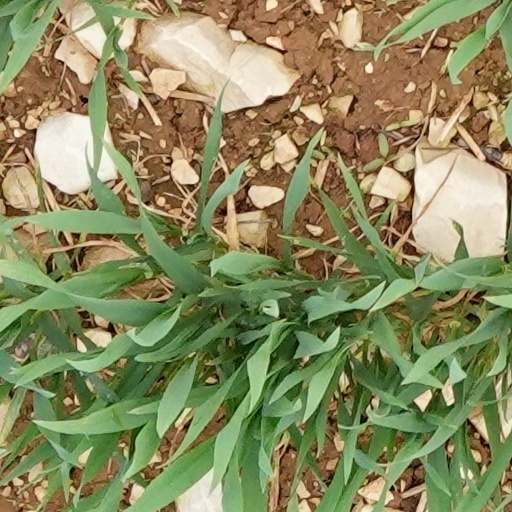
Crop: wheat